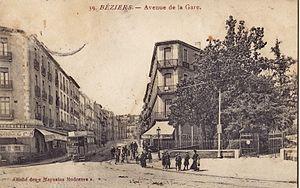
Carte postale ancienne éditée par les Magasins Modernes, n°39
Le Tramway de Béziers est un réseau de tramways qui a fonctionné dans la ville française de Béziers dans le département de l'Hérault entre 1879 et 1948.